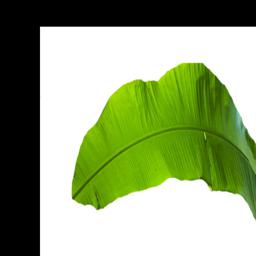
Label: BHIMKOL